Sumenep Regency

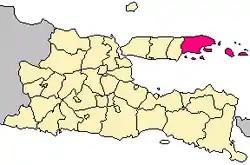
Kris Arya Wiraraja Monument

Sumenep, officially the Sumenep Regency, was previously known as Samanap or Zamanap in English, is a regency of the East Java province, Indonesia. It has an area of 2,093.47 square kilometres (808.29 sq mi) and an population of 1,143,002 (comprising 552,127 males and 590,875 females) as at mid 2024. The administrative capital is Kota Sumenep, has a name that reflects it is historical and cultural evolution. Formerly, the area was briefly known as Sungeneb in the 13th century, Purwareja in the 15th century, and Sumekar in the 16th century.